Agustín de Iturbide

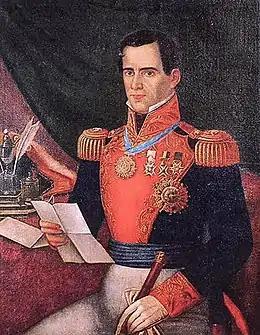
Antonio López de Santa Anna

Most historical accounts mention the crowd that gathered outside what is now the Palace of Iturbide in Mexico City shouting "Viva Iturbide!" and insist for him to take the throne of Mexico in May 1822. The crowd included Iturbide's old regiment from Celaya. Some detractors of Iturbide insist that this demonstration was staged by Iturbide himself or his loyalists. From a balcony of the palace, Iturbide repeatedly denied his desire for the throne. One interesting twist to the story is reported by Mexico City daily "La Jornada", which states that Iturbide held the first popular referendum in Mexico. According to the article, Iturbide sent out a questionnaire to military and civilian leaders as to whether the people preferred a republic or a monarchy. The answer came back in favor of a monarchy. Iturbide asked the demonstrators that night to give him the night to think it over, and to respect the wishes of the government. The Congress convened the next day to discuss the matter of Iturbide's election as Emperor. Iturbide's supporters filled the balconies overlooking the chamber. The Congress confirmed him and his title of Agustín I, Constitutional Emperor of Mexico, by a vast majority. After Iturbide's abdication, members would state that it had elected Iturbide out of fear for their lives, as the common folk were present during the vote and loudly proclaimed Iturbide, and no member voted against his crowning as Emperor. However, three days after Iturbide had been elected Emperor, Congress held a private session in which only it was present. It ratified the decision, created titles for the royal family, and declared Iturbide's title to be lifelong and hereditary.